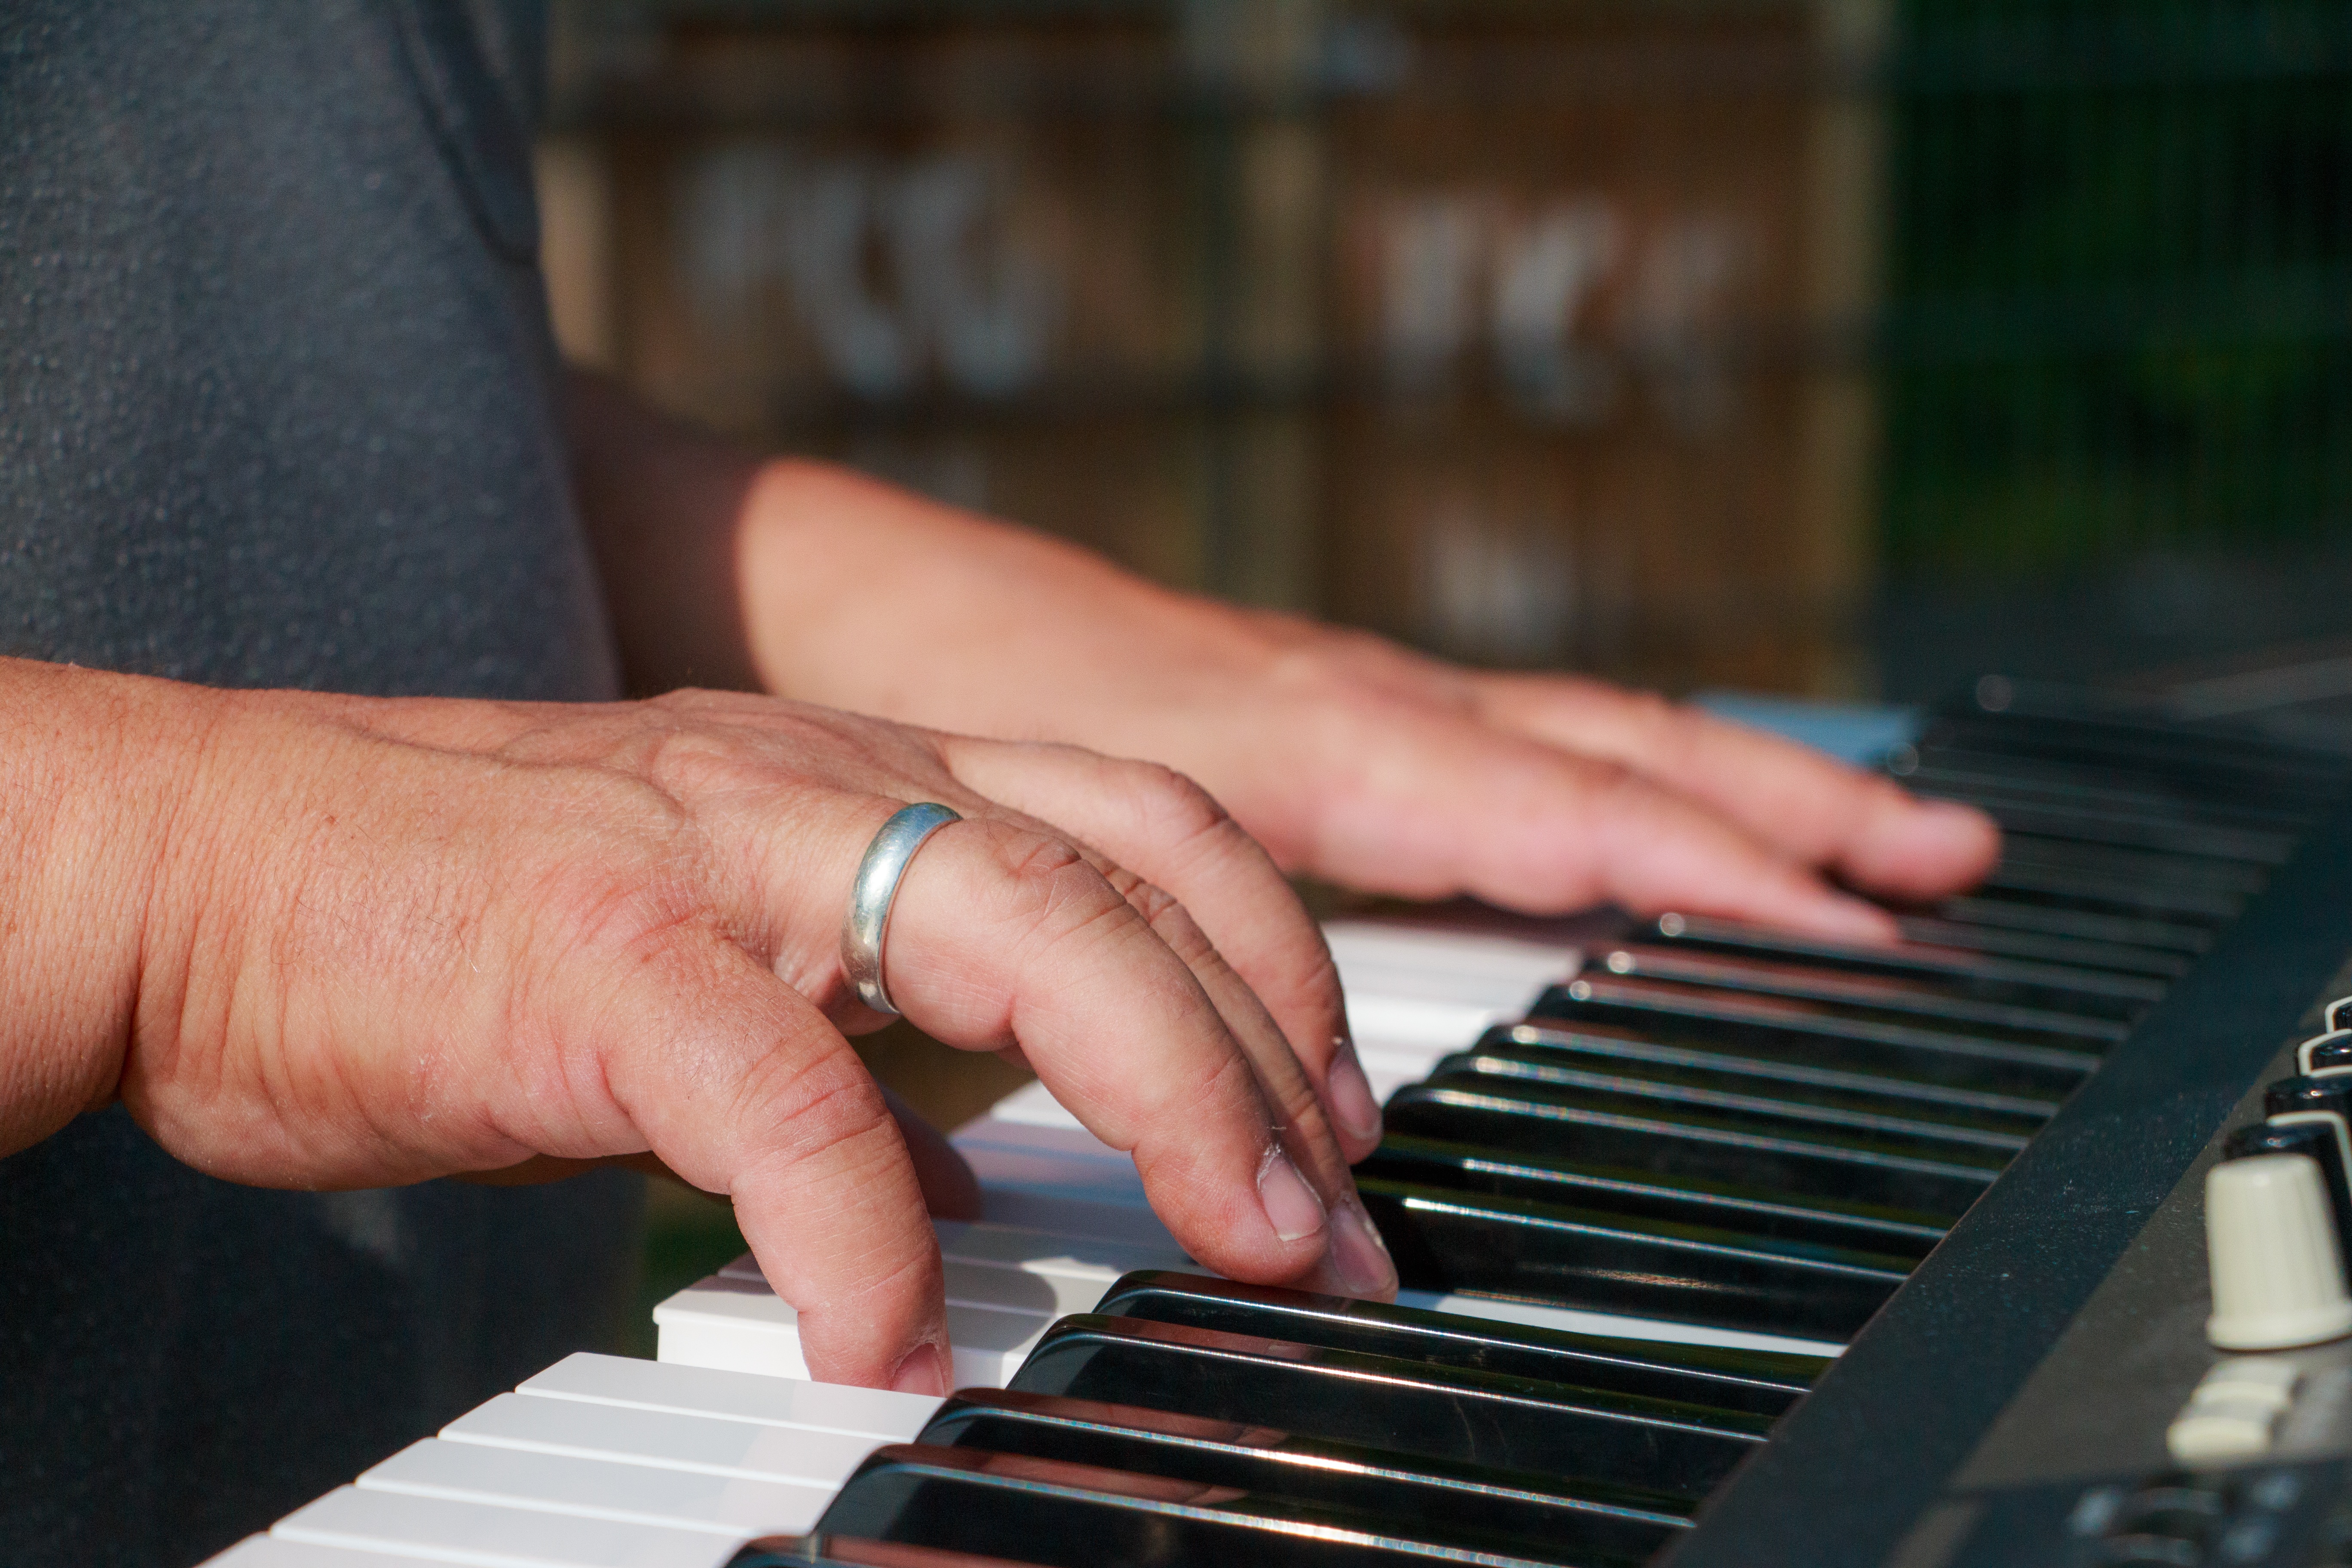
hand, music, keyboard, technology, play, concert, equipment, instrument, piano, musician, player, musical instrument, classical, fingers, audio, musical, sound, composition, organ, song, entertainment, harmony, pianist, melody, synthesizer, tune, instrumental, string instrument, electronic device, musical keyboard